Churchill Craton

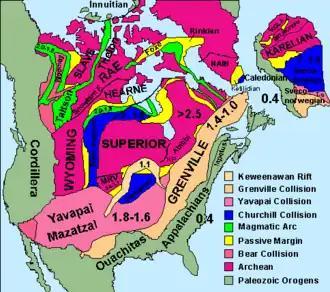
Paleomap of North American and Scandinavian cratons and orogenic belts. The Churchill Craton comprises the Rae and Hearne provinces (both in magenta).

The Churchill Craton is the northwest section of the Canadian Shield and stretches from southern Saskatchewan and Alberta to northern Nunavut. It has a very complex geological history punctuated by at least seven distinct regional tectonometamorphic intervals, including many discrete accretionary magmatic events. The Western Churchill province is the part of the Churchill Craton that is exposed north and west of the Hudson Bay. The Archean (ca. 1.83 Ga) Western Churchill province contributes to the complicated and protracted tectonic history of the craton and marks a major change in the behaviour of the Churchill Craton with many remnants of Archean supracrustal and granitoid rocks.